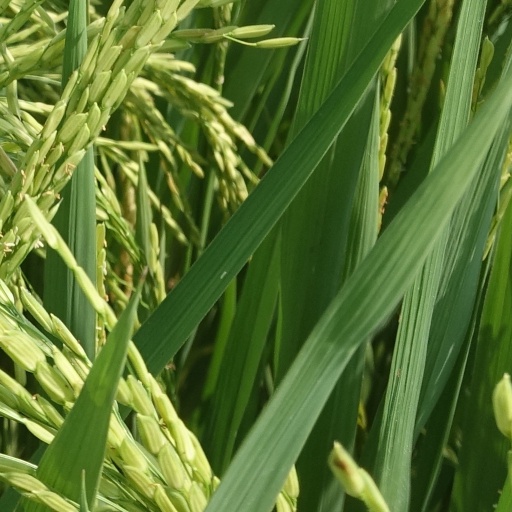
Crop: rice